Eastern Bengal and Assam

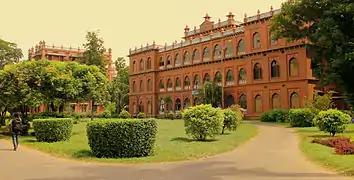
An example of European-Mughal architecture introduced in Dacca after the First Partition of Bengal

The Viceroy represented the British monarch and the Lieutenant Governor was the chief administrator. Dacca was the provincial capital, with the Legislative Council and the High Court. Five commissioners acted under the Lieutenant Governor.